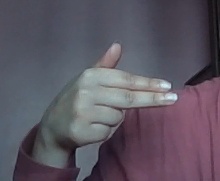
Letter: ghain